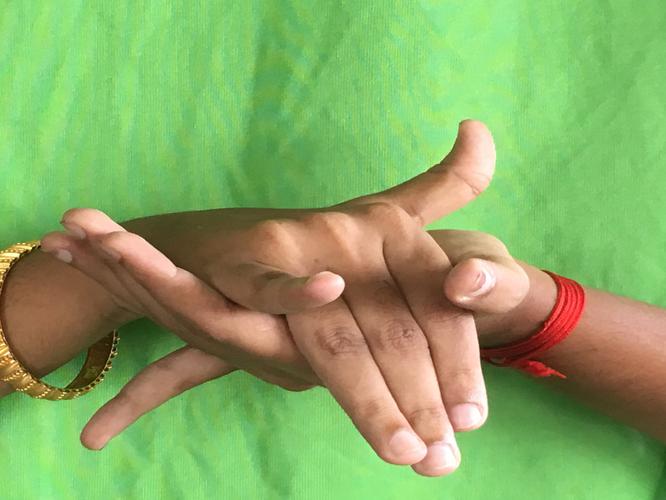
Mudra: Kurma
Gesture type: double_hand